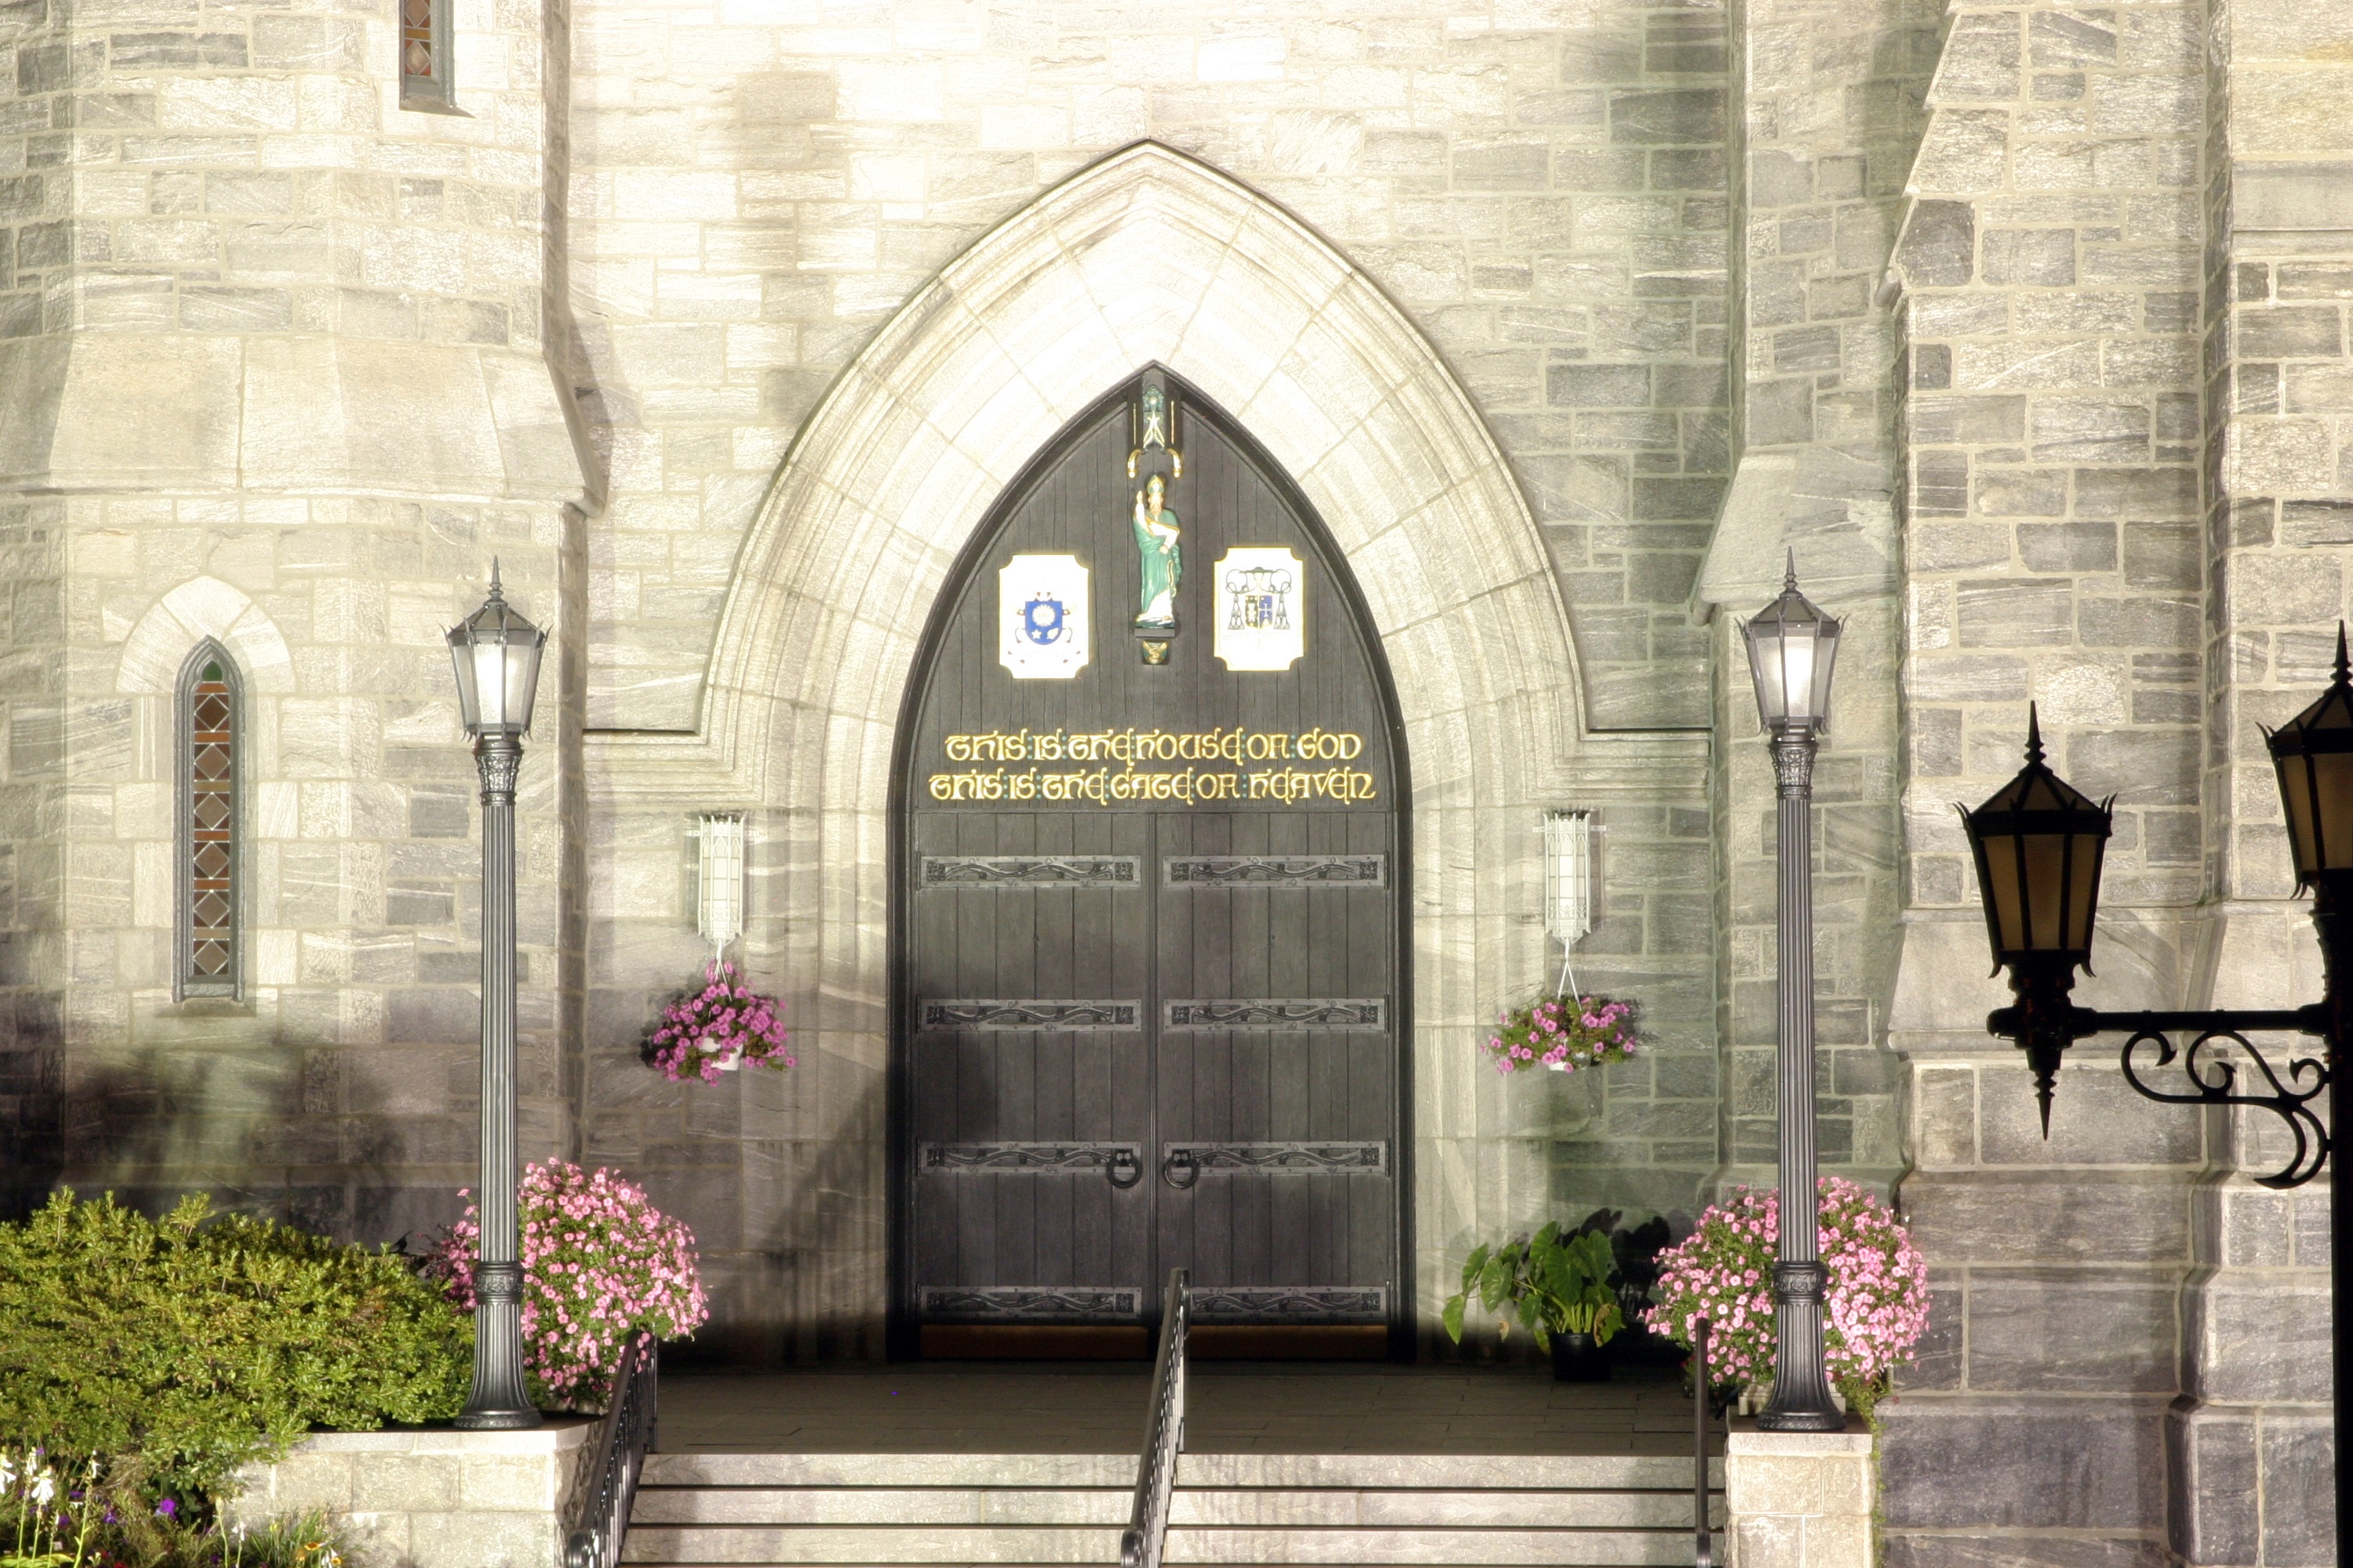
architecture, night, building, stone, arch, facade, church, cathedral, chapel, christian, door, place of worship, aisle, monastery, synagogue, entry